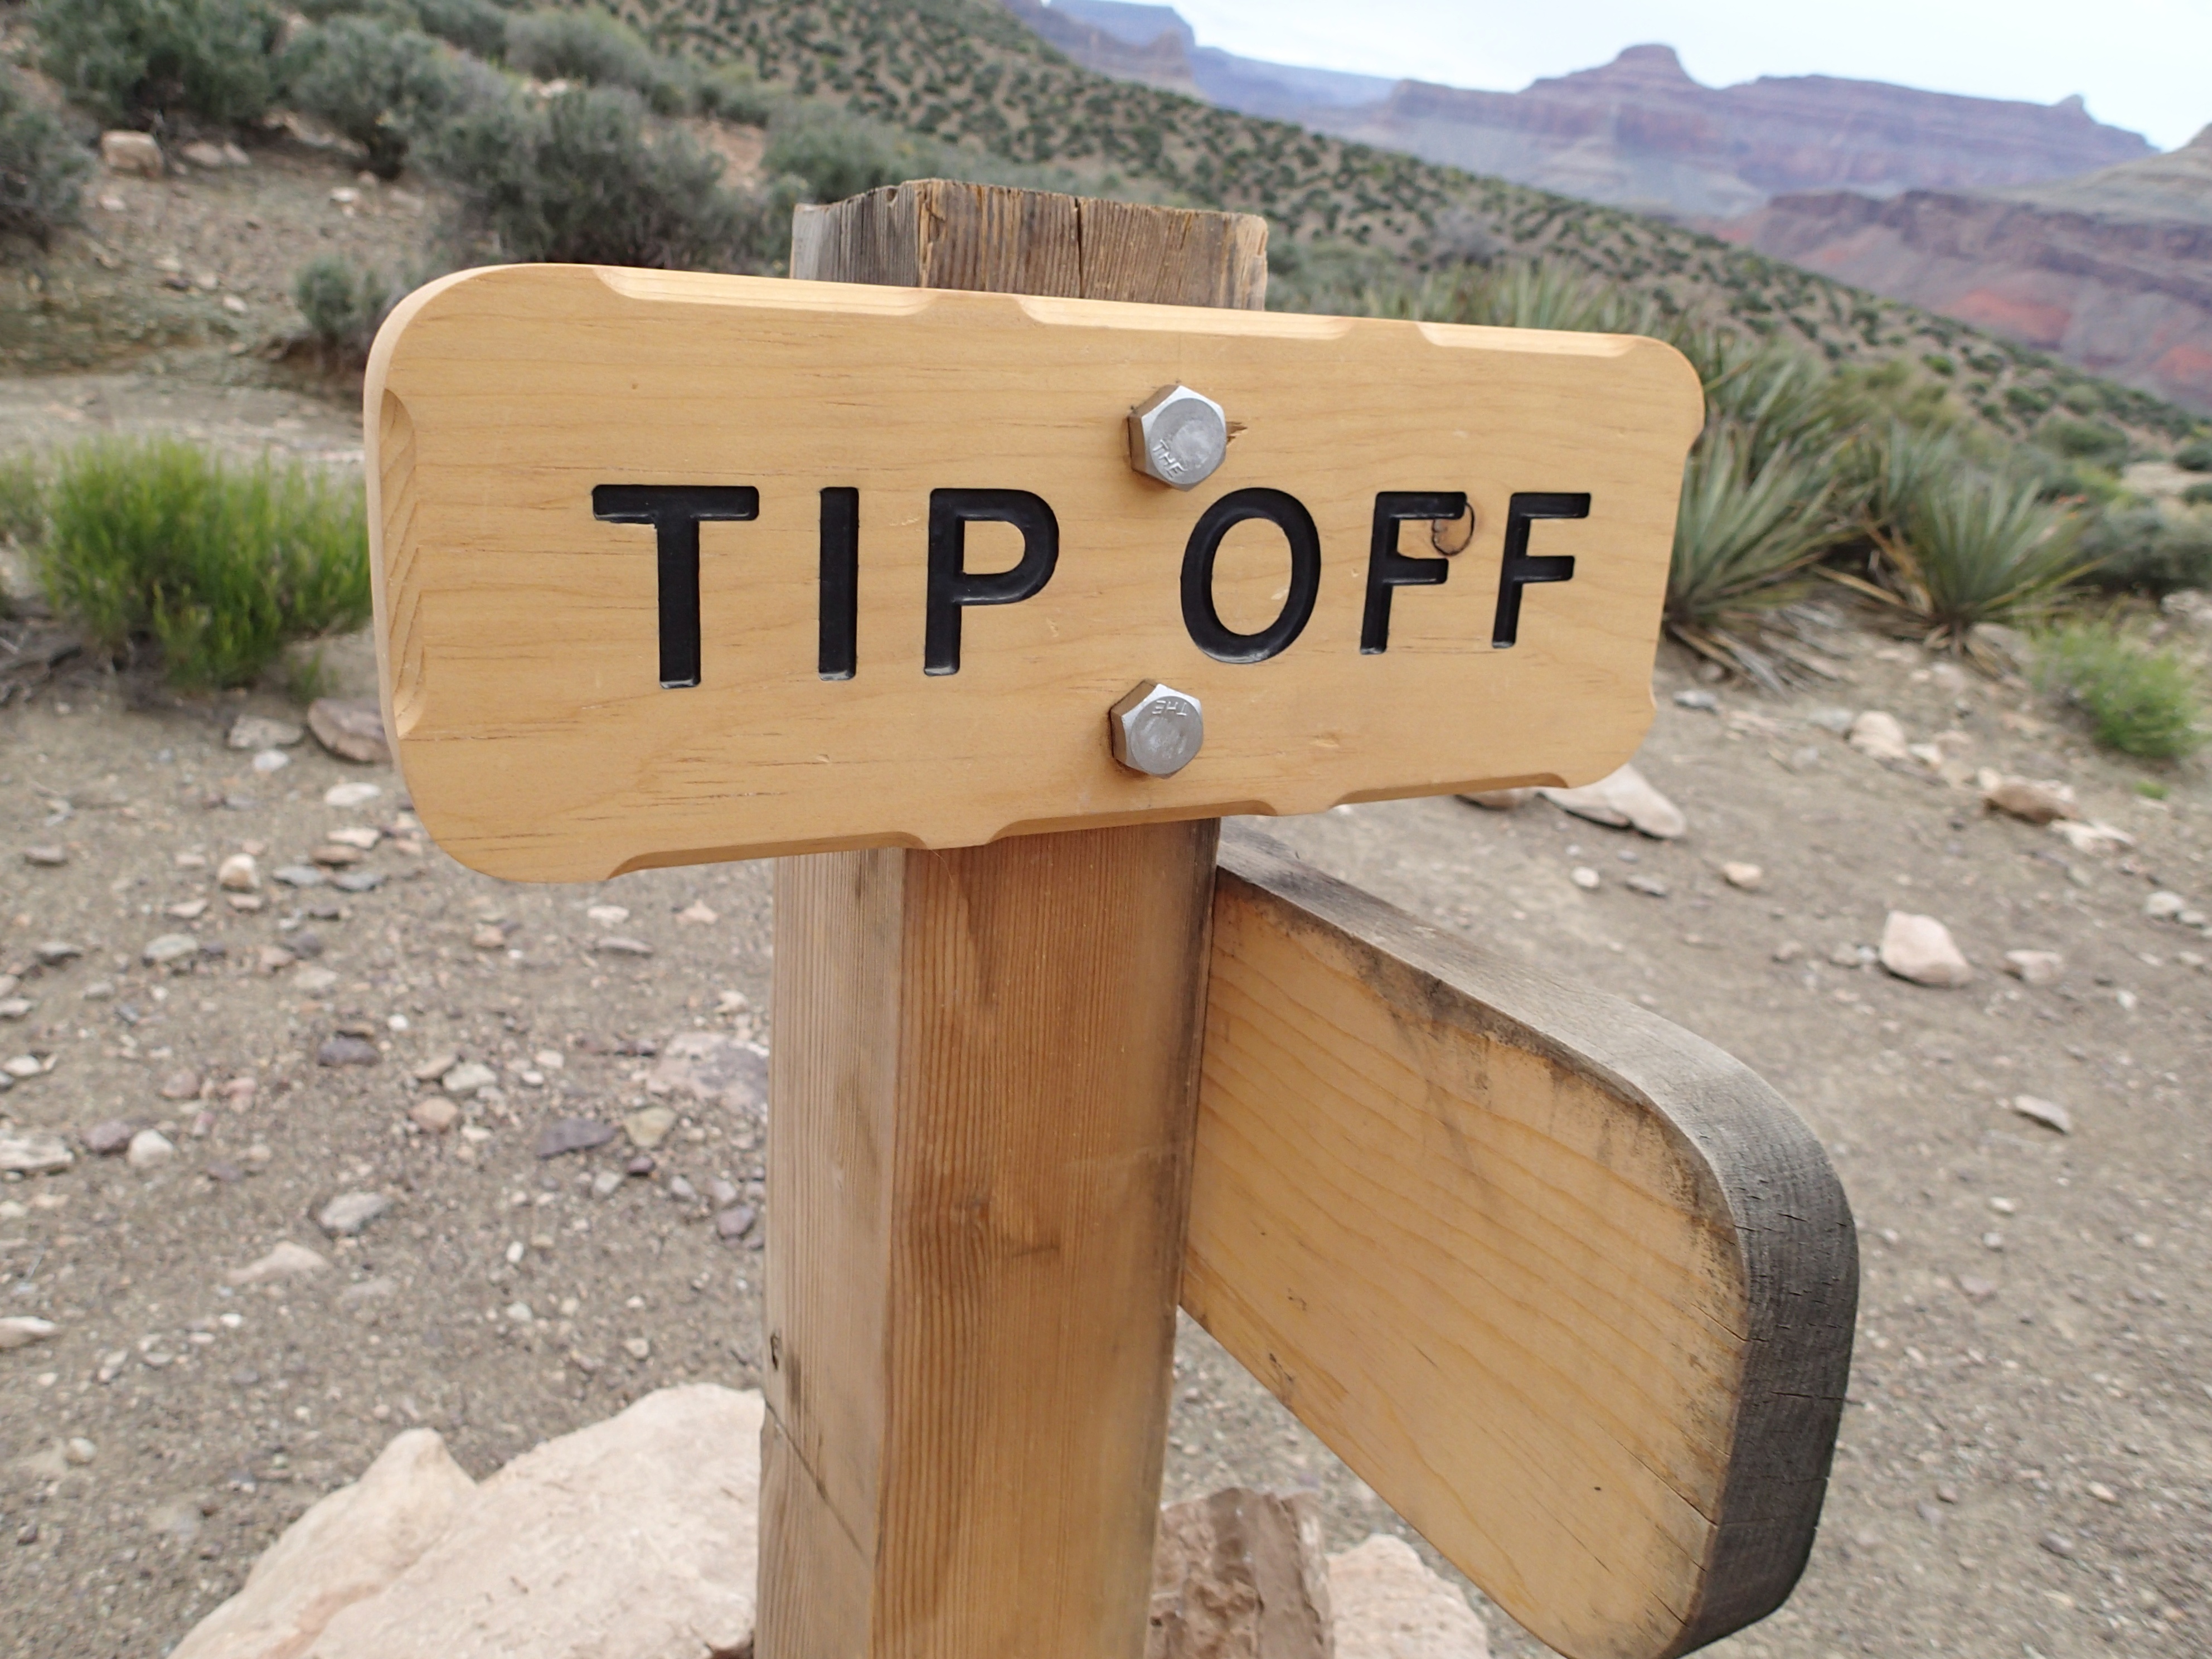
wood, sign, grandcanyon, traffic sign, man made object